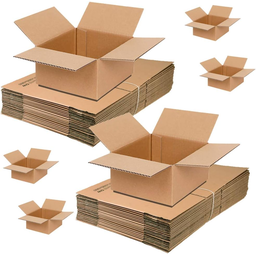
Label: cardboard